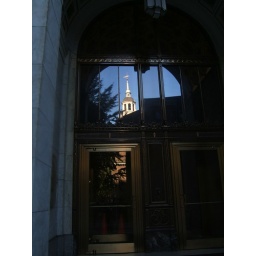
Reflection of Independence Hall in the glass door of (I think) the Italian consulate